INTERFET logistics

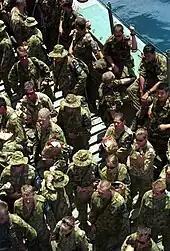
Australian troops come alongside at anchor off the coast of Dili, East Timor for a day of meetings and rest

To resolve the waste disposal problem, the 17th Construction Squadron erected ATCO ablution buildings, with pump-out septic tanks and an independent water supply. Laundry buildings were assembled with associated plumbing and electrical fittings, and separate treatment facilities for black and grey water. A solid waste disposal site was developed about from Dili. A semi-permanent camp for up to 500 personnel with ATCO-style accommodation was established at Dili airport. Horizontal works were carried out by the 17th Construction Squadron, while the No. 381 Expeditionary Combat Support Squadron erected the buildings. Finally, the 17th Construction Squadron built a facility for cleaning stores, equipment and vehicles being returned to Australia to comply with Australia's strict quarantine regulations. This facility had 20 bays with water tanks and pumps, and associated electrical, plumbing and water reticulation.